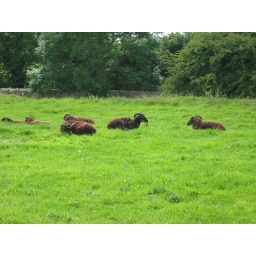
Brown sheep in the field in front of Carew